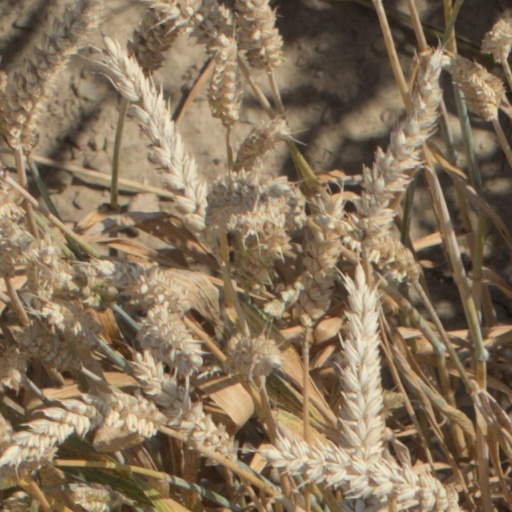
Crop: wheat